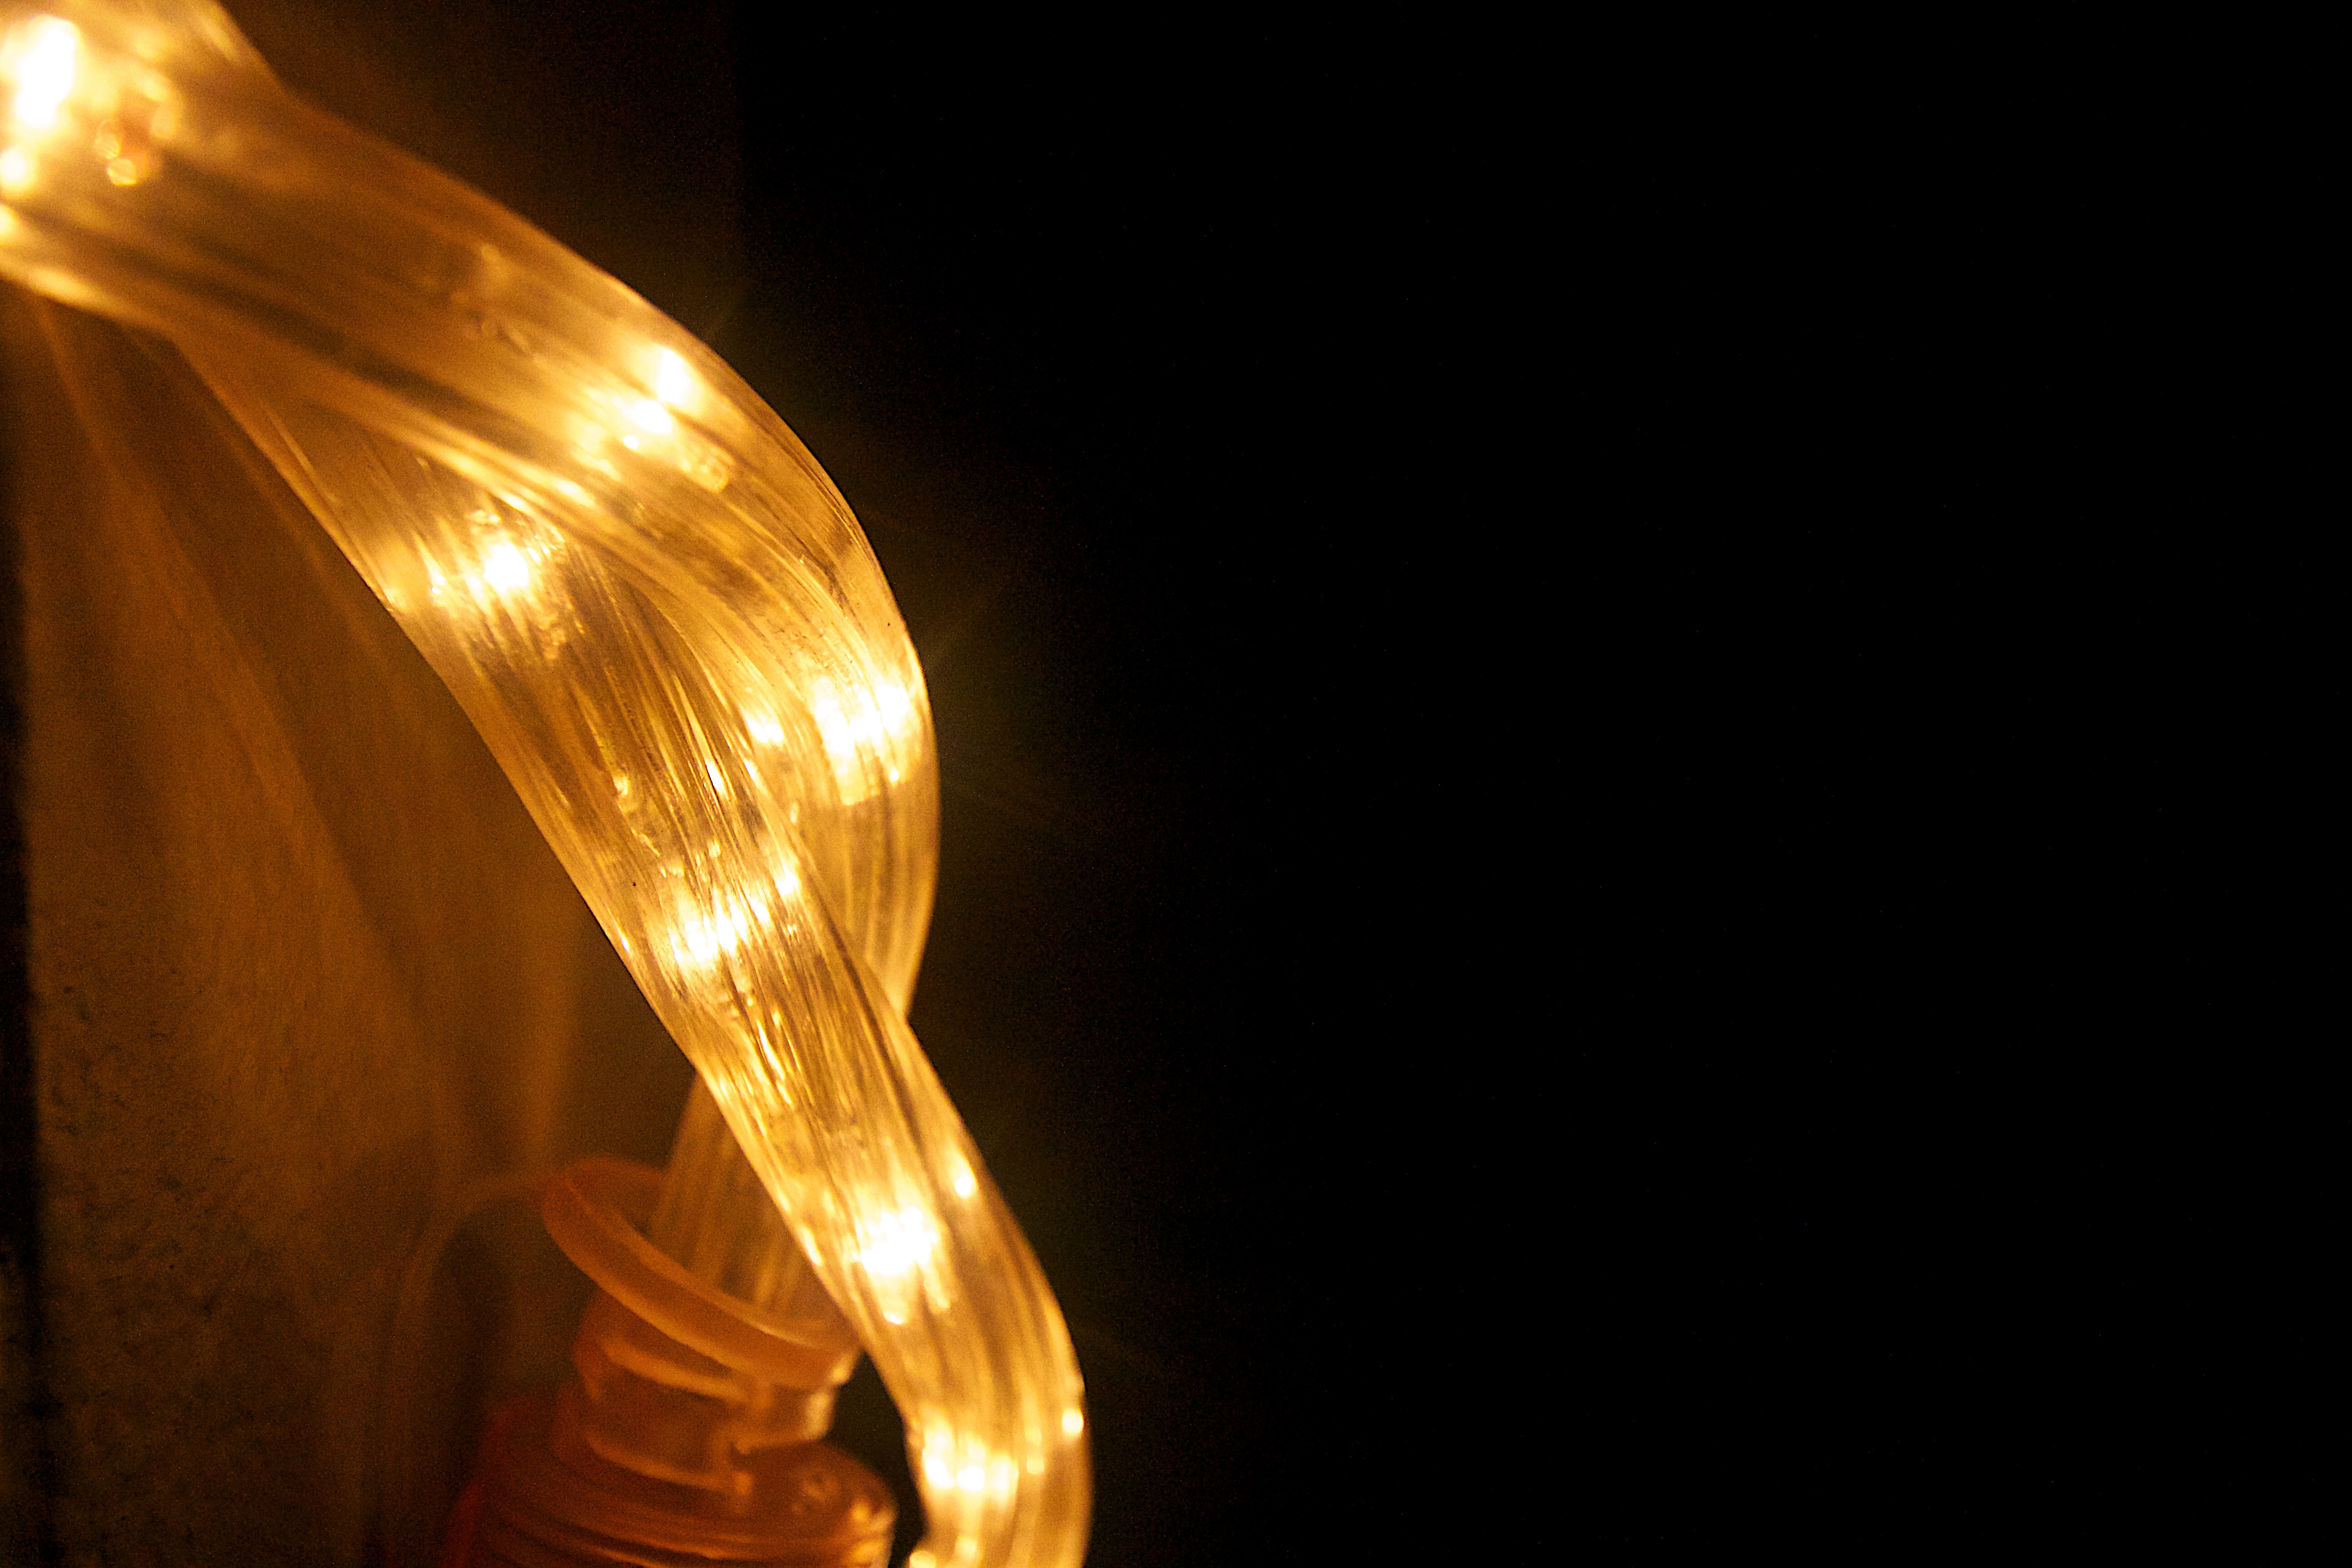
light, night, darkness, lighting, cool image, incandescent light bulb